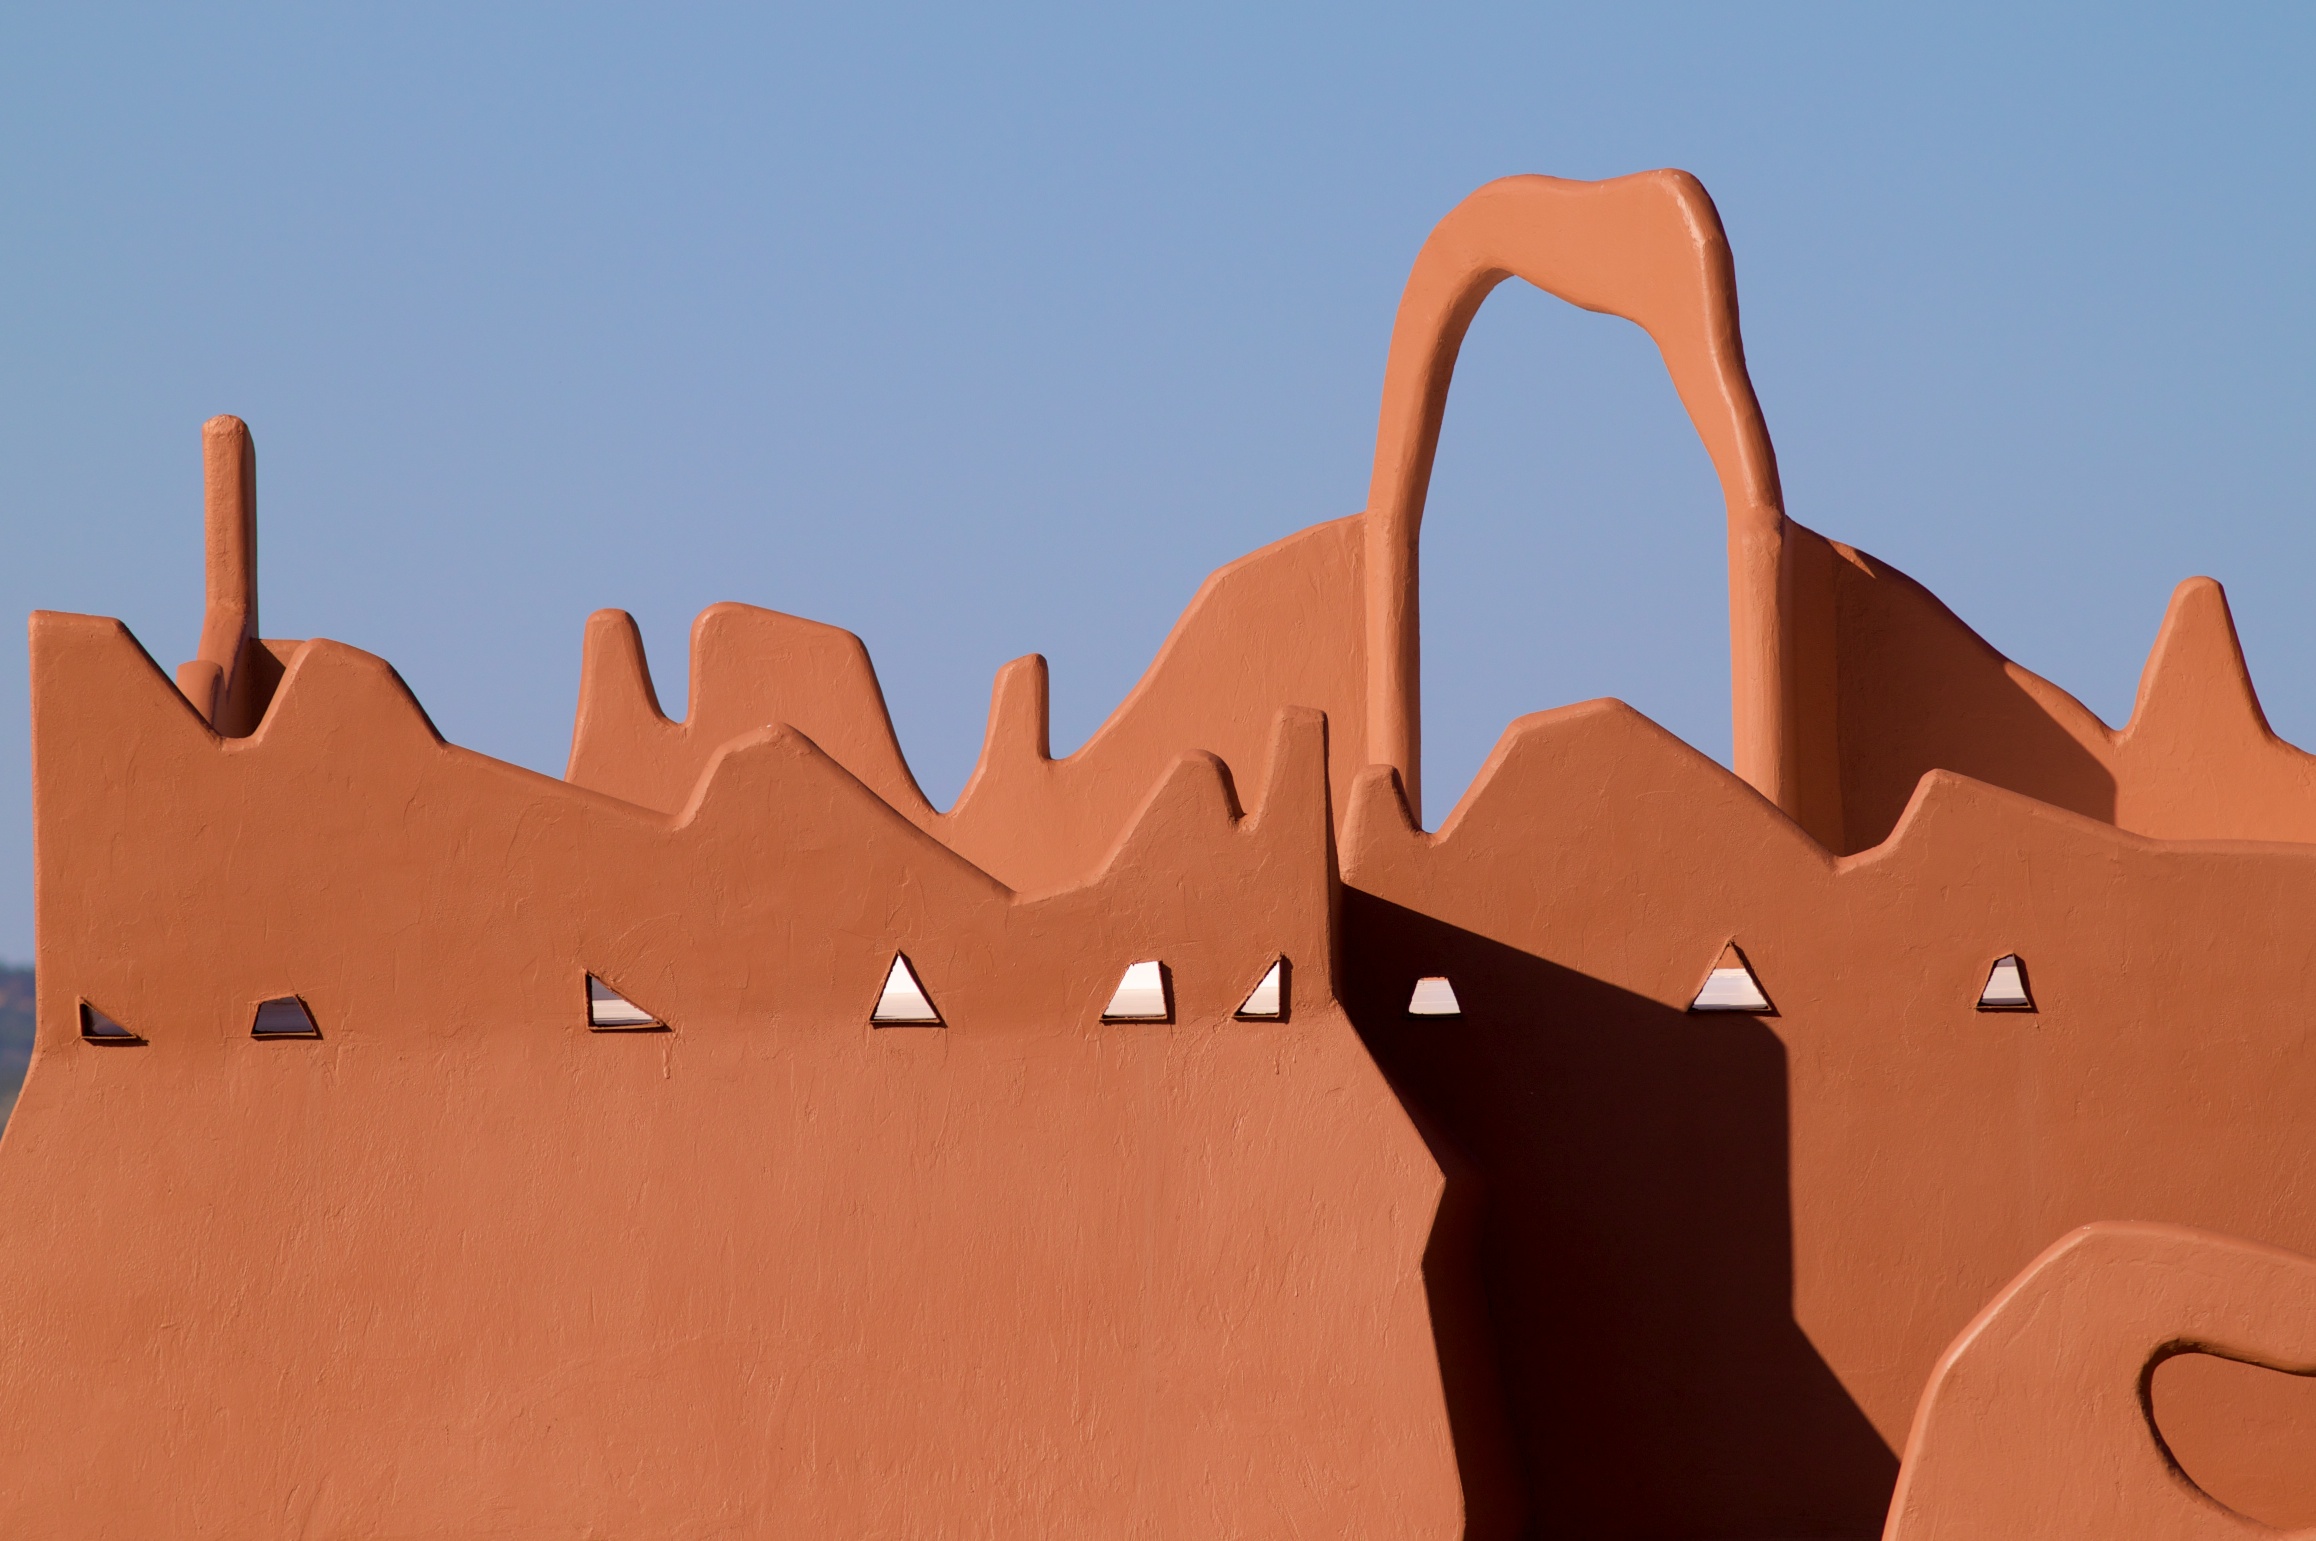
sand, desert, art, illustration, ecosystem, sahara, screenshot, natural environment, aeolian landform